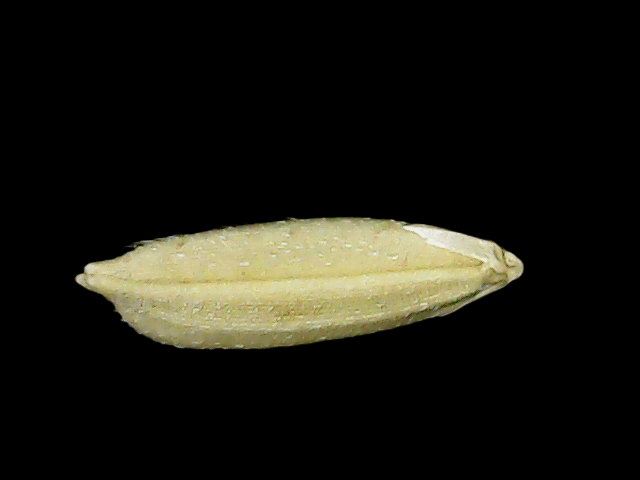
Rice variety: Bd30